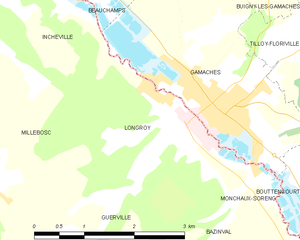
Carte des communes françaises Longroy